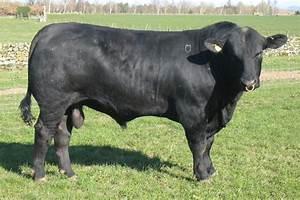
cow